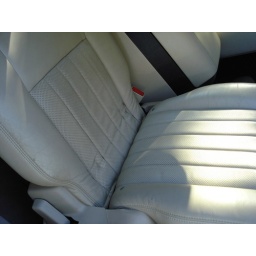
we had car seats in them